Biology of bipolar disorder

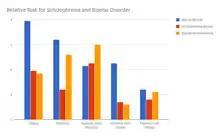
Relative risk of bipolar and schizophrenia for probands

The etiology of bipolar disorder is unknown. The overall heritability of bipolar is estimated at 79%-93%, and first degree relatives of bipolar probands have a relative risk of developing bipolar around 7–10. While the heritability is very high, no specific genes have been conclusively associated with bipolar, and a number of hypotheses have been posited to explain this fact. "The polygenic common rare variant" hypothesis suggests that a large number of risk conferring genes are carried in a population, and that a disease manifests when a person has a sufficient number of these genes. The "multiple rare variant" model suggests that multiple genes that are rare in the population are capable of causing a disease, and that carrying one or a few can lead to disease. The familial transmission of mania and depression are largely independent of each other. This raises the possibility that bipolar is actually two biologically distinct but highly comorbid conditions.